Big Morning Buzz Live

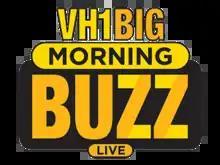

Big Morning Buzz Live is a live daily morning news and pop culture talk show on VH1 that premiered on May 9, 2011, and aired its last episode on June 5, 2015. Broadcast weekday mornings and hosted by Nick Lachey, the show featured entertainment news, celebrity interviews and musical performances. The series was originally hosted by Carrie Keagan, who departed the series in 2013. Lachey took over for Keagan in March 2014.